Ramjet

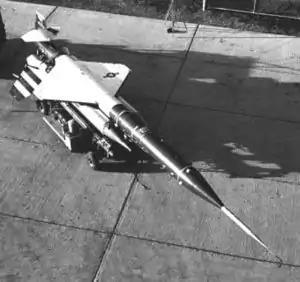
An AQM-60 Kingfisher, the first production ramjet to enter service with the US military

In the Soviet Union, a theory of supersonic ramjet engines was presented in 1928 by Boris Stechkin. Yuri Pobedonostsev, chief of GIRD's 3rd Brigade, carried out research. The first engine, the GIRD-04, was designed by I.A. Merkulov and tested in April 1933. To simulate supersonic flight, it was fed by air compressed to 200 bar, and was fueled with hydrogen. The GIRD-08 phosphorus-fueled ramjet was tested by firing it from an artillery cannon. These shells may have been the first jet-powered projectiles to break the speed of sound.